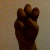
The image shows a hand gesture representing the letter 'E' in Indian Sign Language.